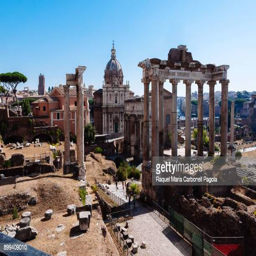
roman temple and church of building in tourist attraction